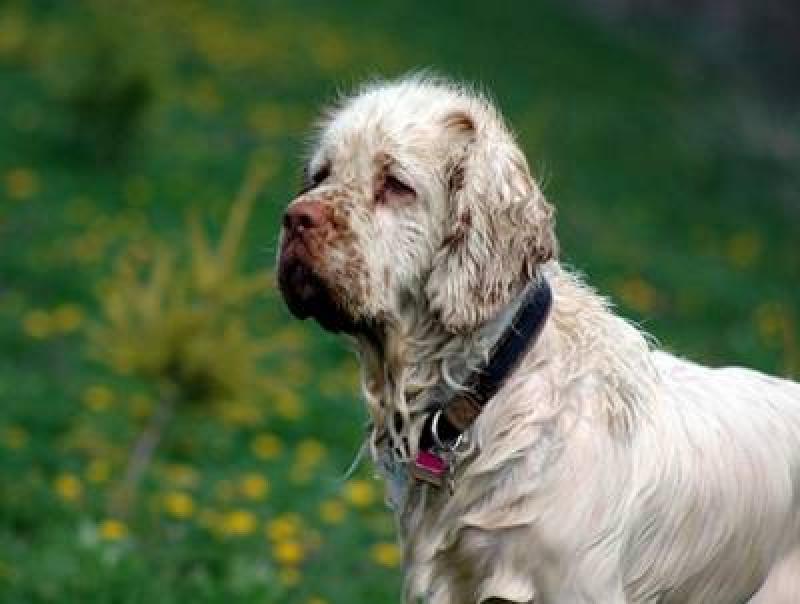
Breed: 235-n000097-clumber